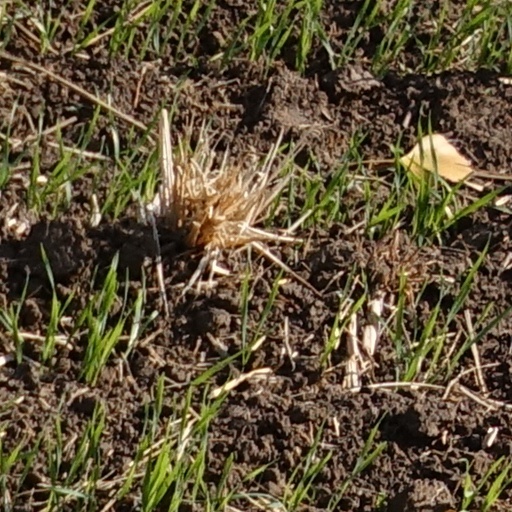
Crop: wheat